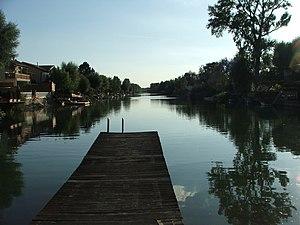
Le canal Danube-Oder est une voie de navigation qui relie le Lobau viennois à la rivière Morava et de celle-ci au fleuve Oder à la hauteur de la ville de Kędzierzyn-Koźle, dans la Voïvodie d'Opole en Pologne.